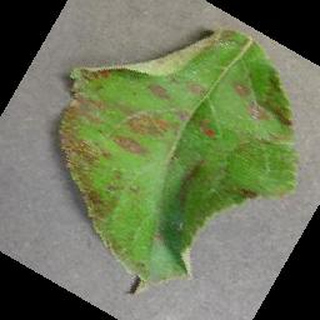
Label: apple_cedar_apple_rust